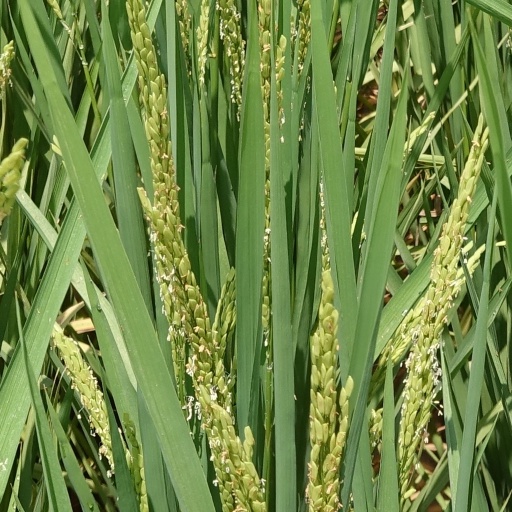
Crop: rice